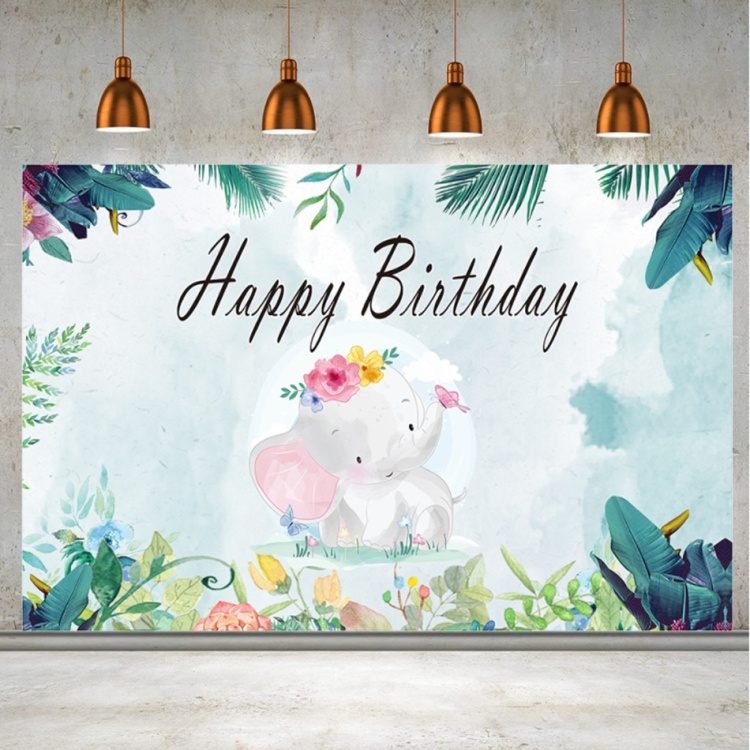
150x100cm Cartoon Cute Elephant Birthday Theme Party Decoration Photography Background Cloth
1. Material: vinyl photo cloth 2. Usage: photography background, party decoration 3. Made of photo cloth vinyl material, durable and not easy to break, clear and non-reflective 4. Using color printing technology, the color is clear, the printing is realistic and not easy to fade 5. Cartoon element design, cute and beautiful 6. Dimensions: 150 x 100cm 7. Weight: 150 grams 8. Packing: OPP bag 9. Note: Only the background cloth will be shipped, nothing else!
Brand: PROSERIES GO
Category: Arts & Entertainment > Party & Celebration > Party Supplies > Party Streamers & Curtains